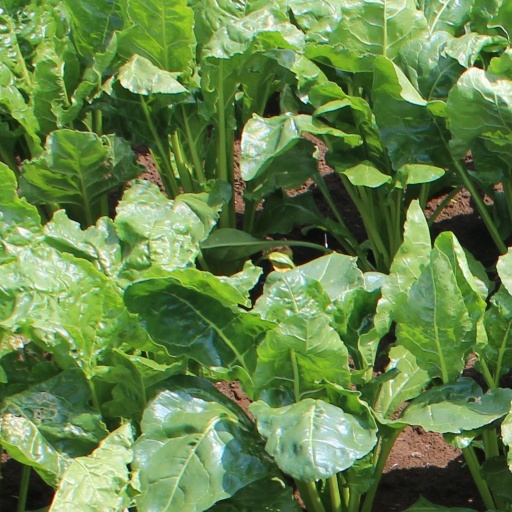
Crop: sugar beet